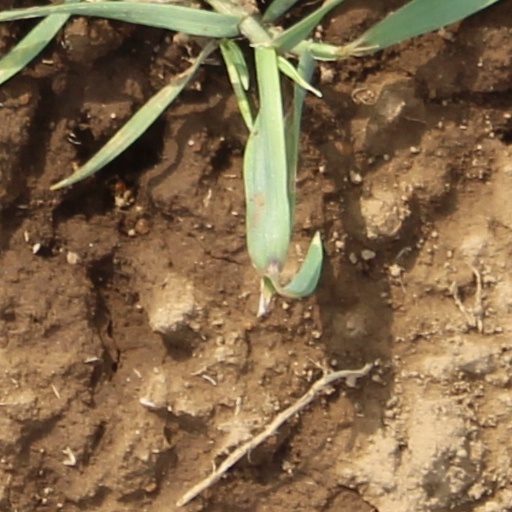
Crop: wheat